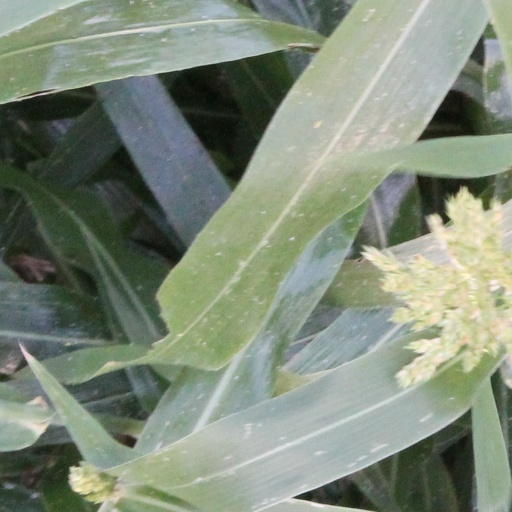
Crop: sorghum